Pātea Māori Club

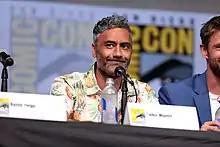
The song "Poi E" had a resurgence of popularity after being featured in the film "Boy" directed by Taika Waititi (pictured).

After 10 years of production, the "Poi E" musical had its debut performance in 1994. The musical featured songs by the act, and told the story of the Patea Freezing Works. In 1996, "Poi E" was re-issued on CD, featuring additional songs including "Kua Makona", the 1986 single produced by Dalvanius for Moana, and songs from the soundtrack to the 1987 film "Ngati". In the late 1990s, Dalvanius worked on his vision of creating a fantasy animated children's film adaptation of "Poi E", entitled "Poi E: the Myths and Legends". Beginning in 1997, Pātea Māori Club became an annual fixture of Paepae in the Park, an annual Waitangi Day festival held in Pātea.